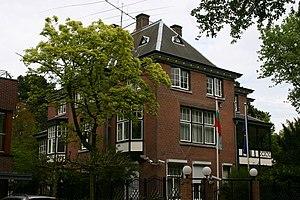
Cette liste comprend les représentations diplomatiques de la Bulgarie, à l'exclusion des consulats honoraires.